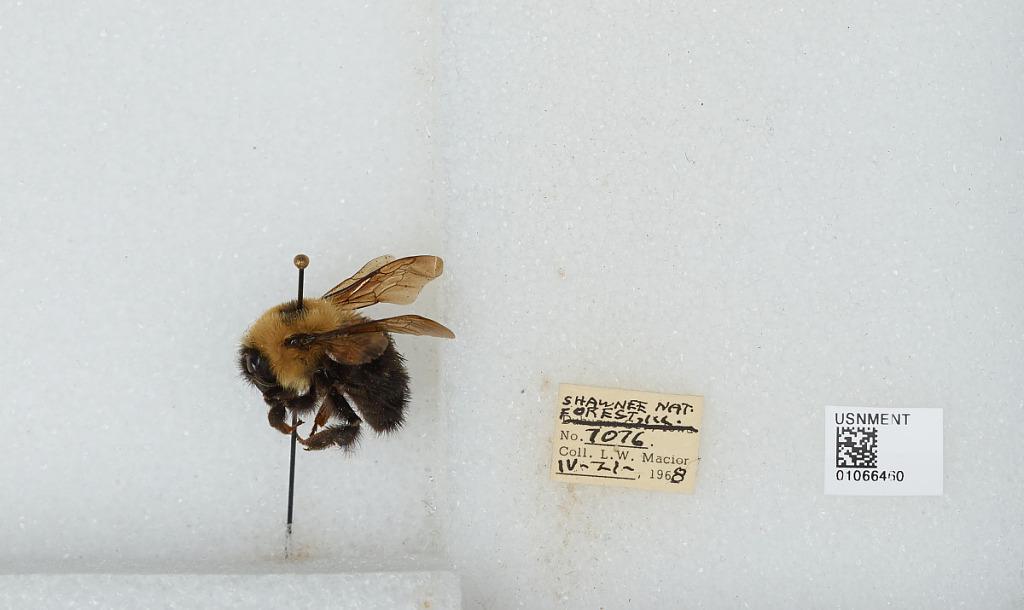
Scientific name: Bombus (Pyrobombus) bimaculatus Cresson
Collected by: L. Macior
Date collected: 1968-4-21
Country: United States
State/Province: Illinois
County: Johnson
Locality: Shawnee National Forest
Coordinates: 37.5, -88.67